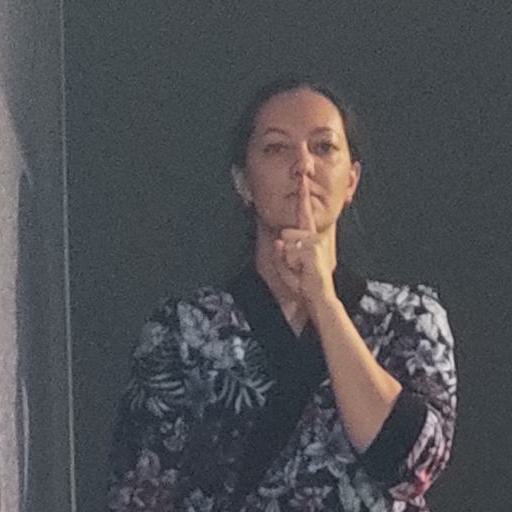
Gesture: mute